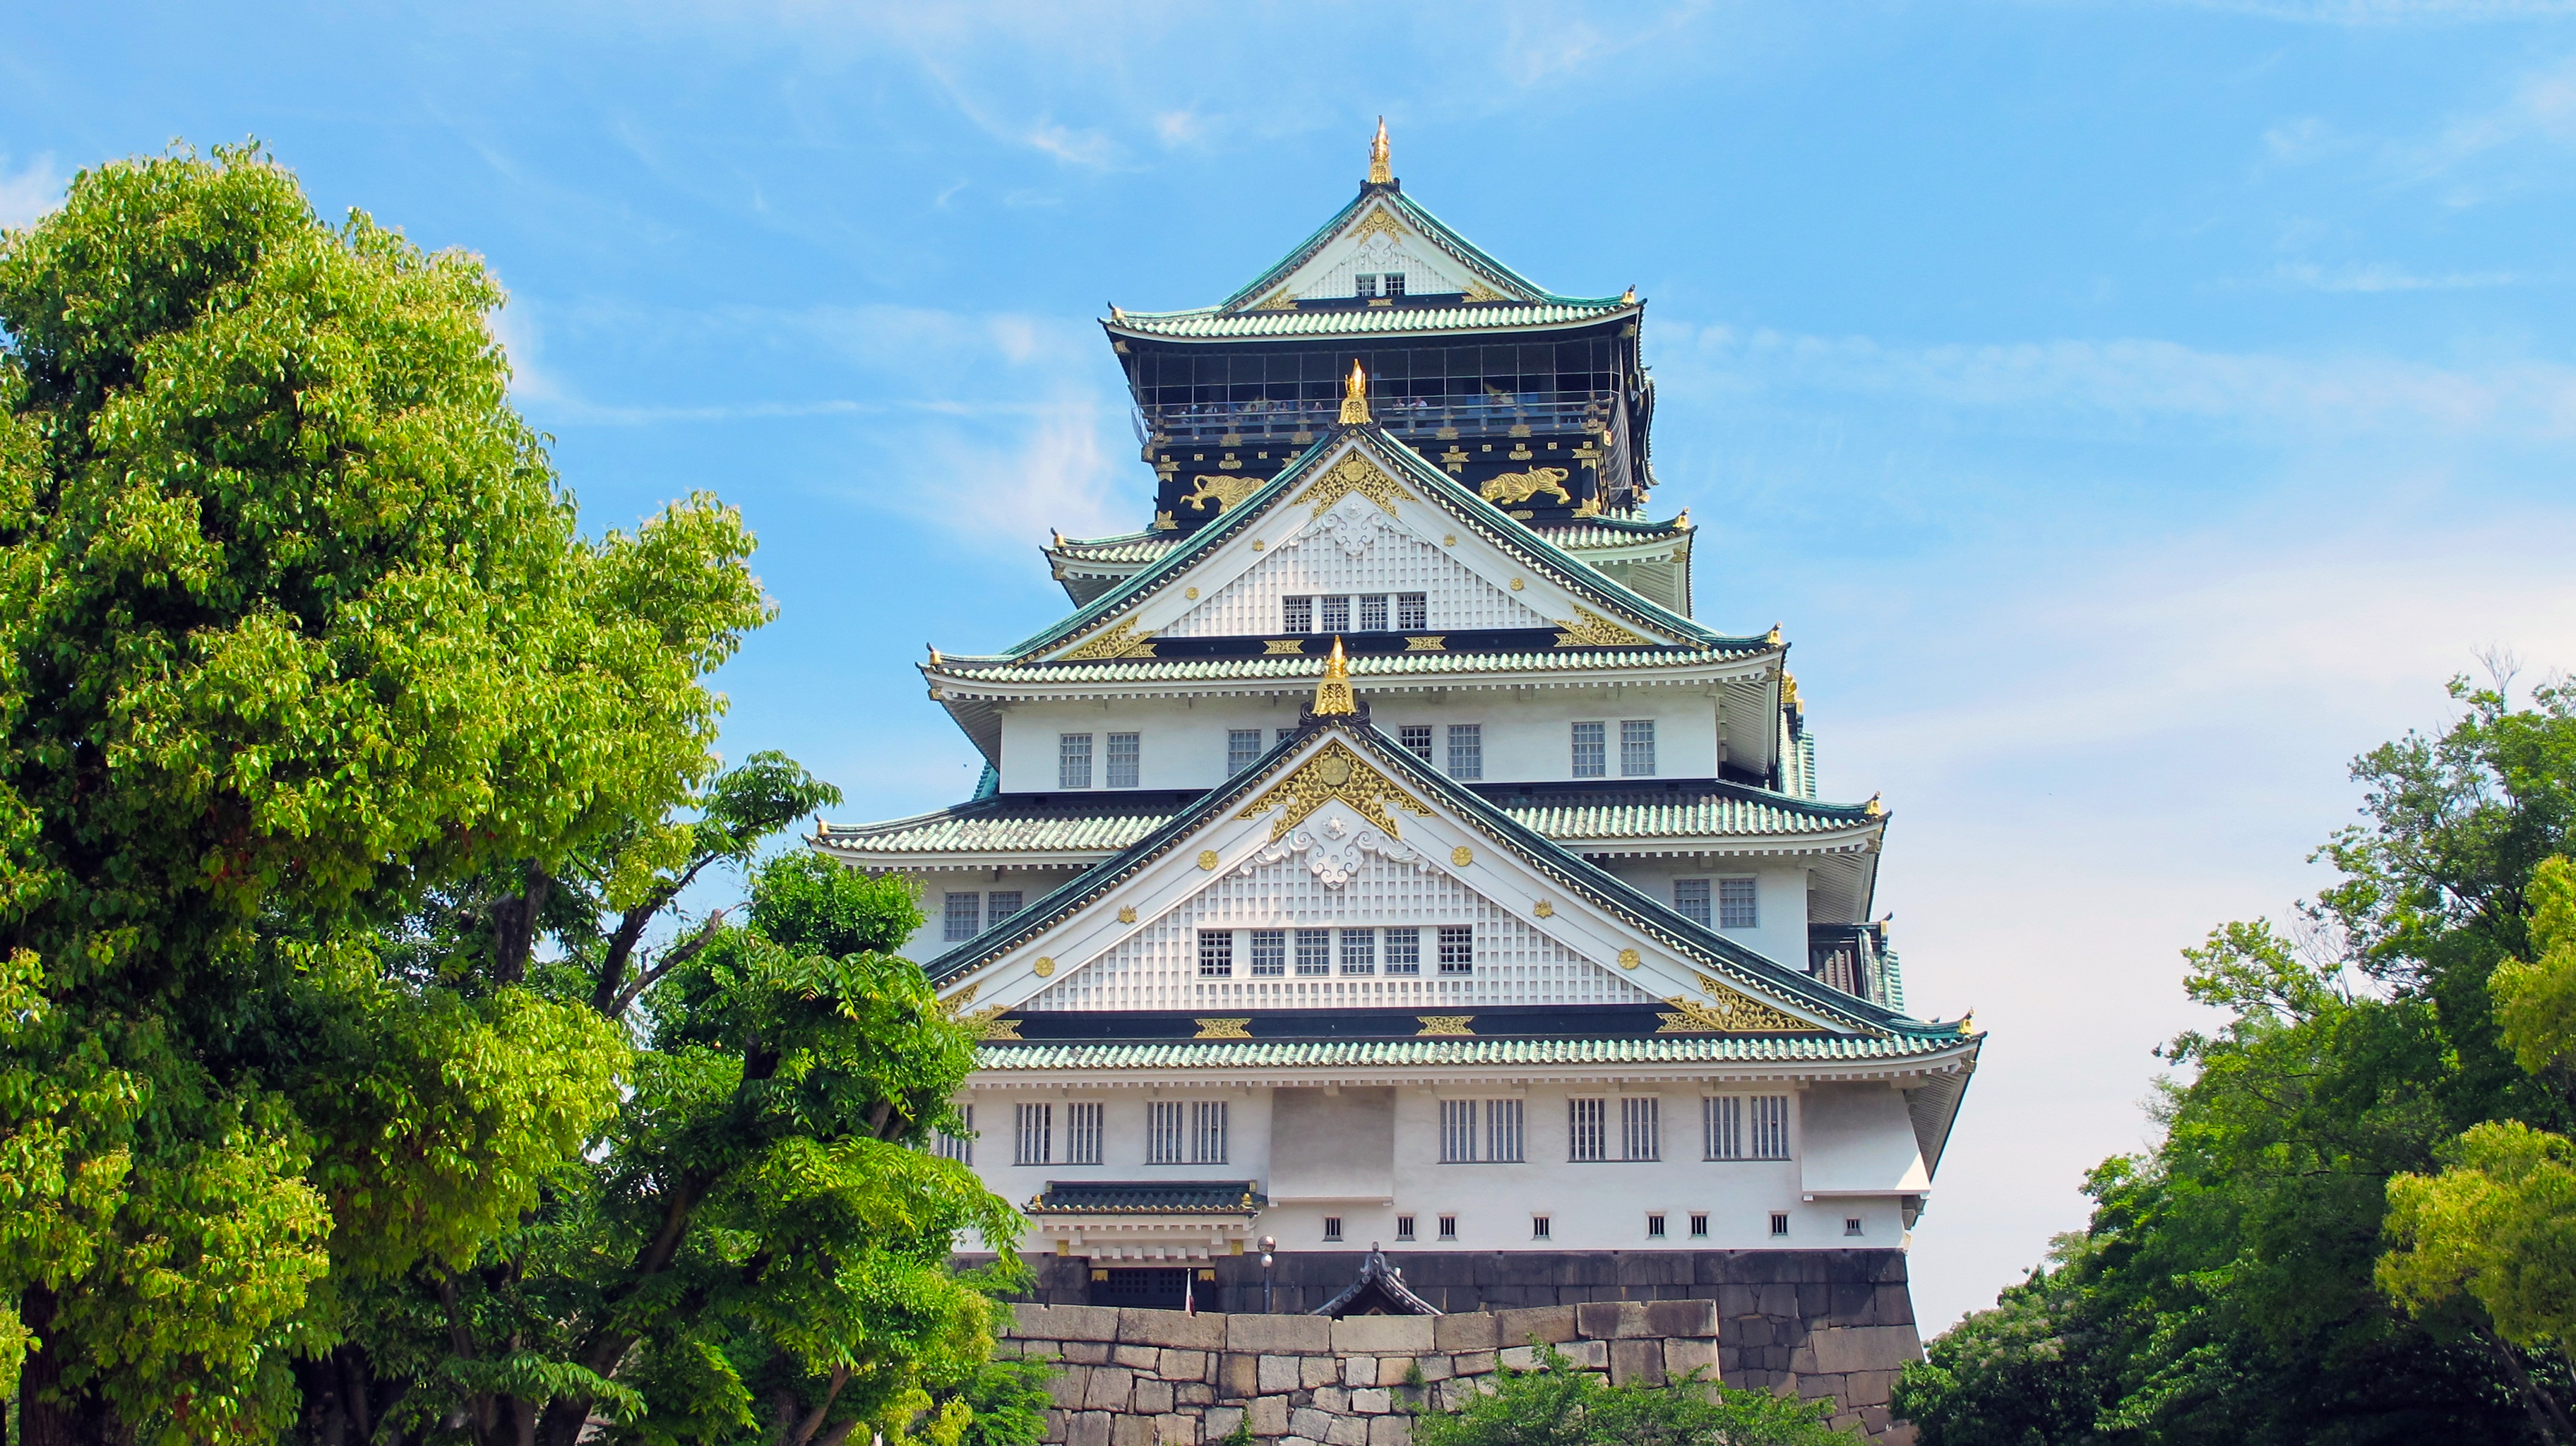
architecture, mansion, building, chateau, tower, castle, landmark, japan, osaka, estate, five, osaka castle, historic site, asian style, azuchi momoyama period, sixth century